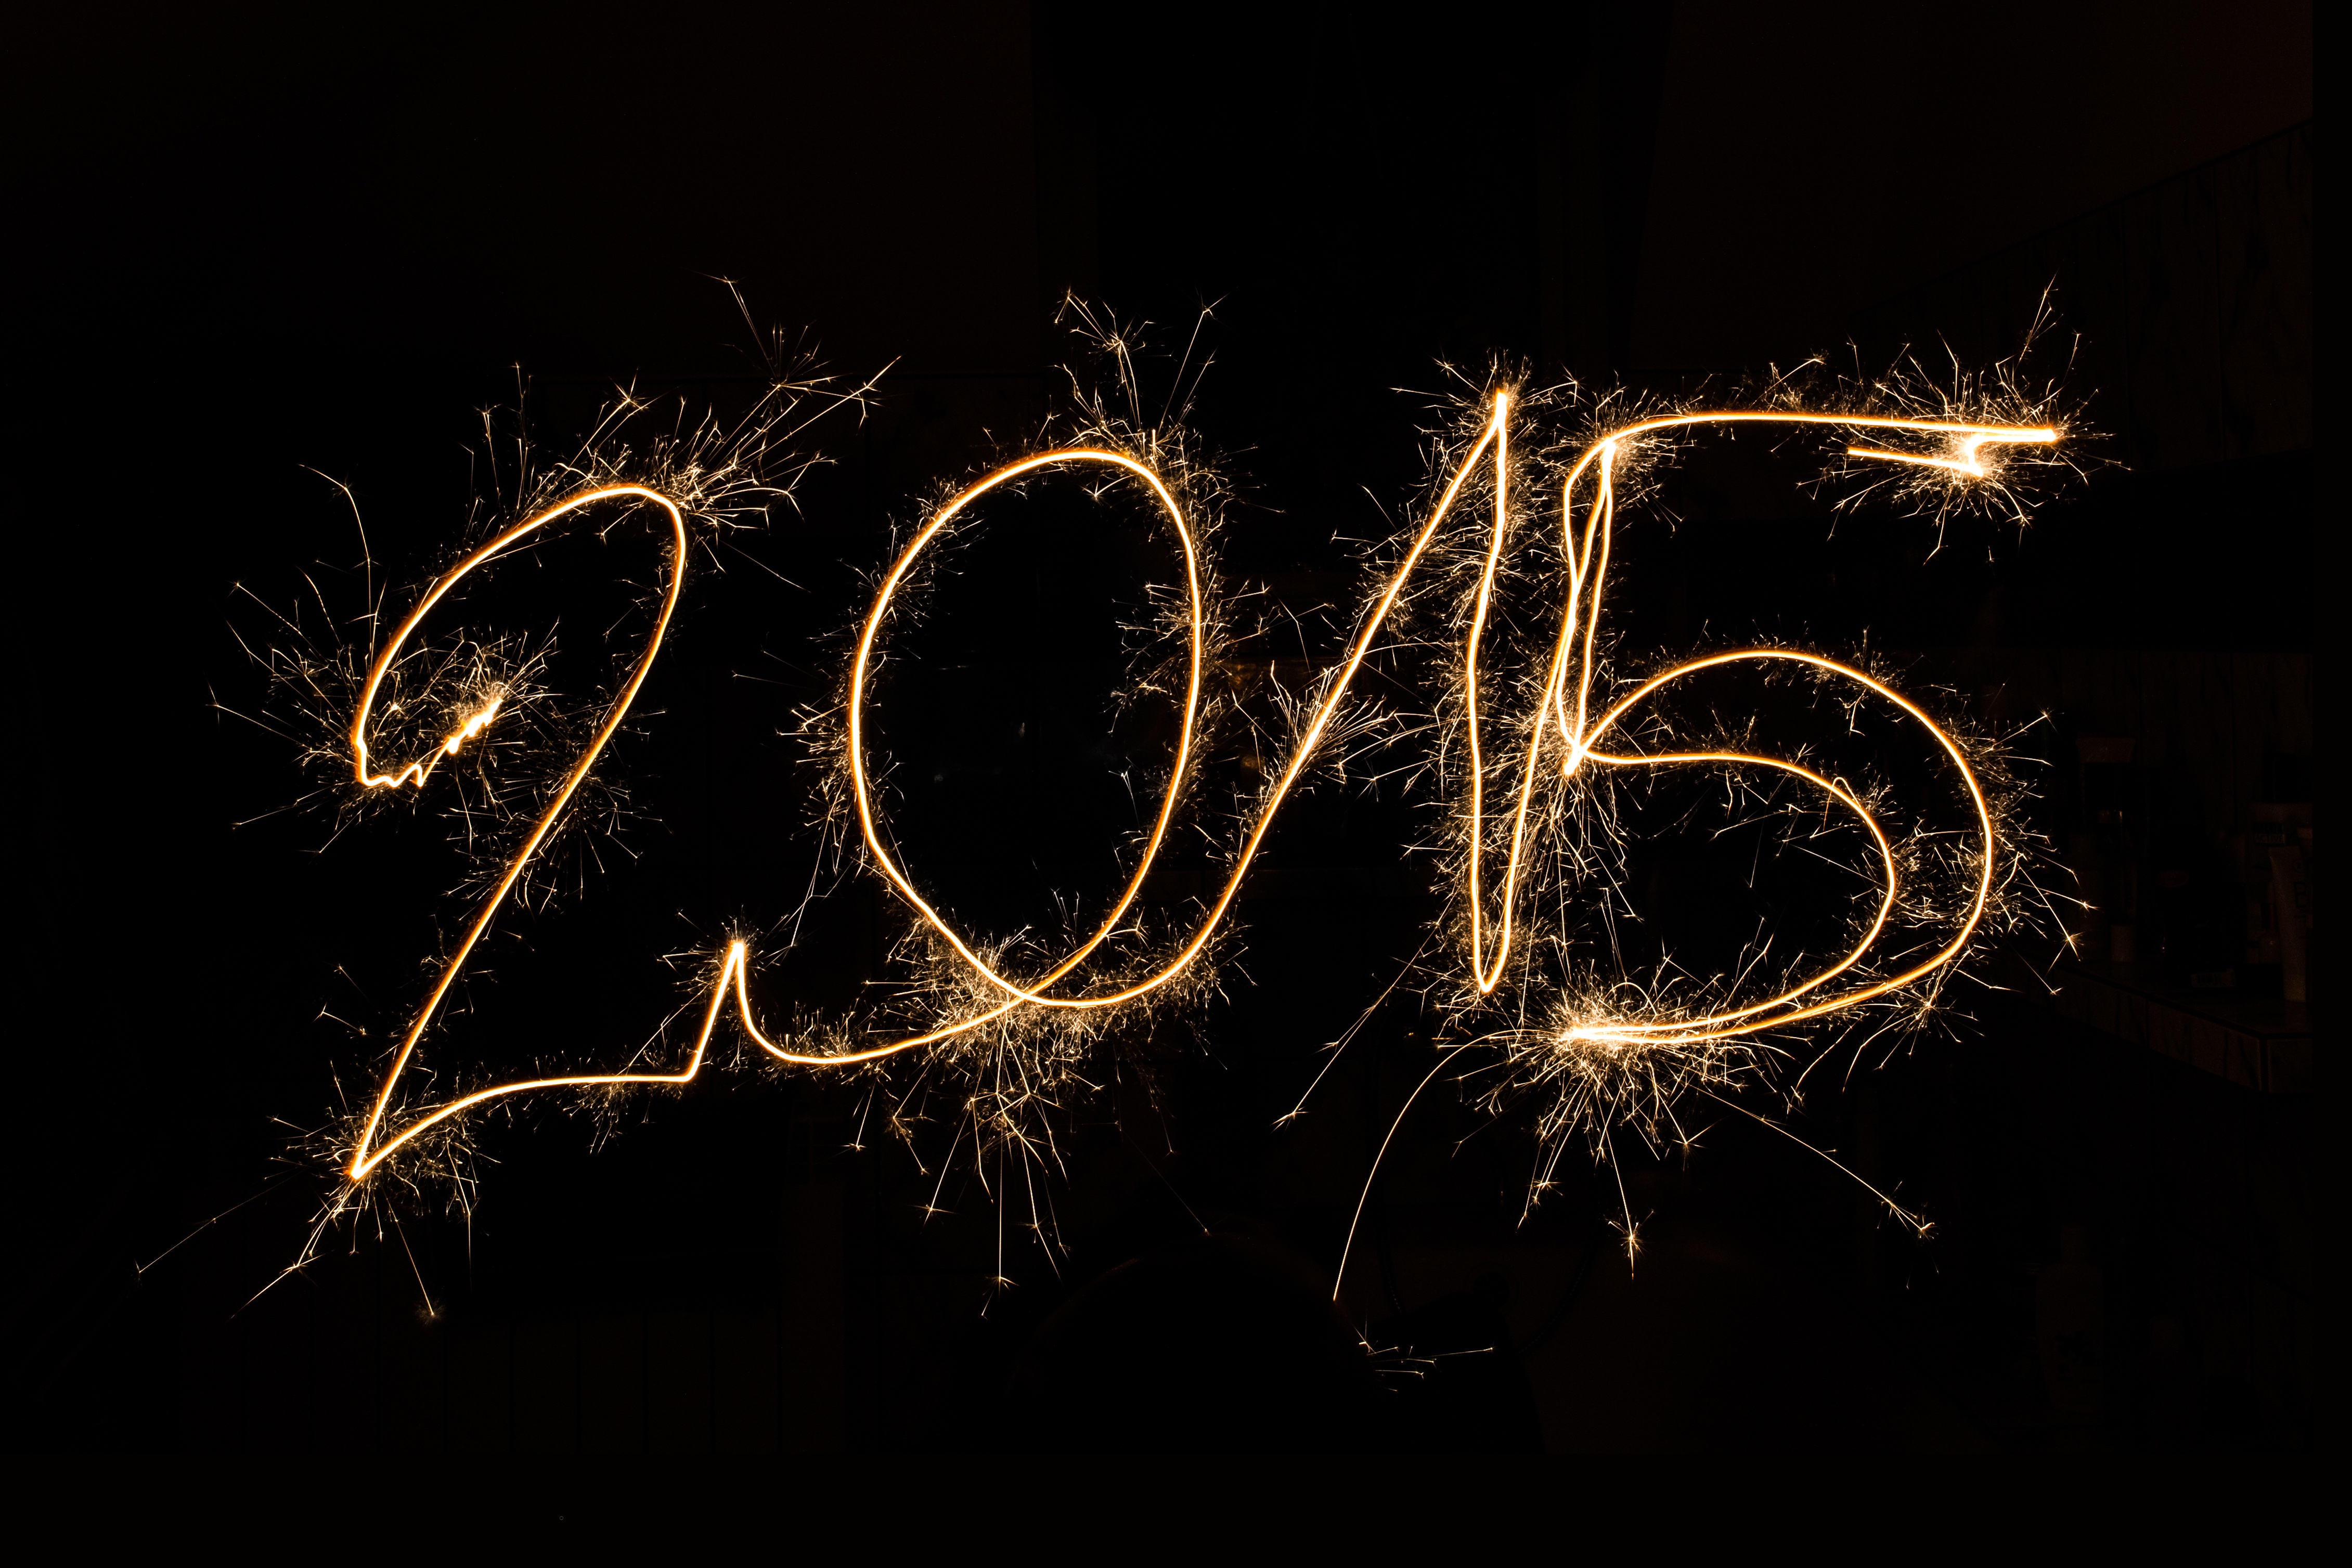
light, night, sparkler, darkness, new year, font, fireworks, year, new, eve, new year eve